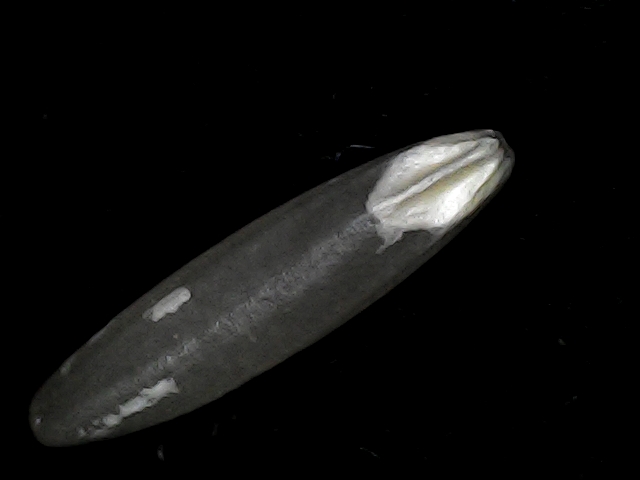
Rice variety: BRRI102